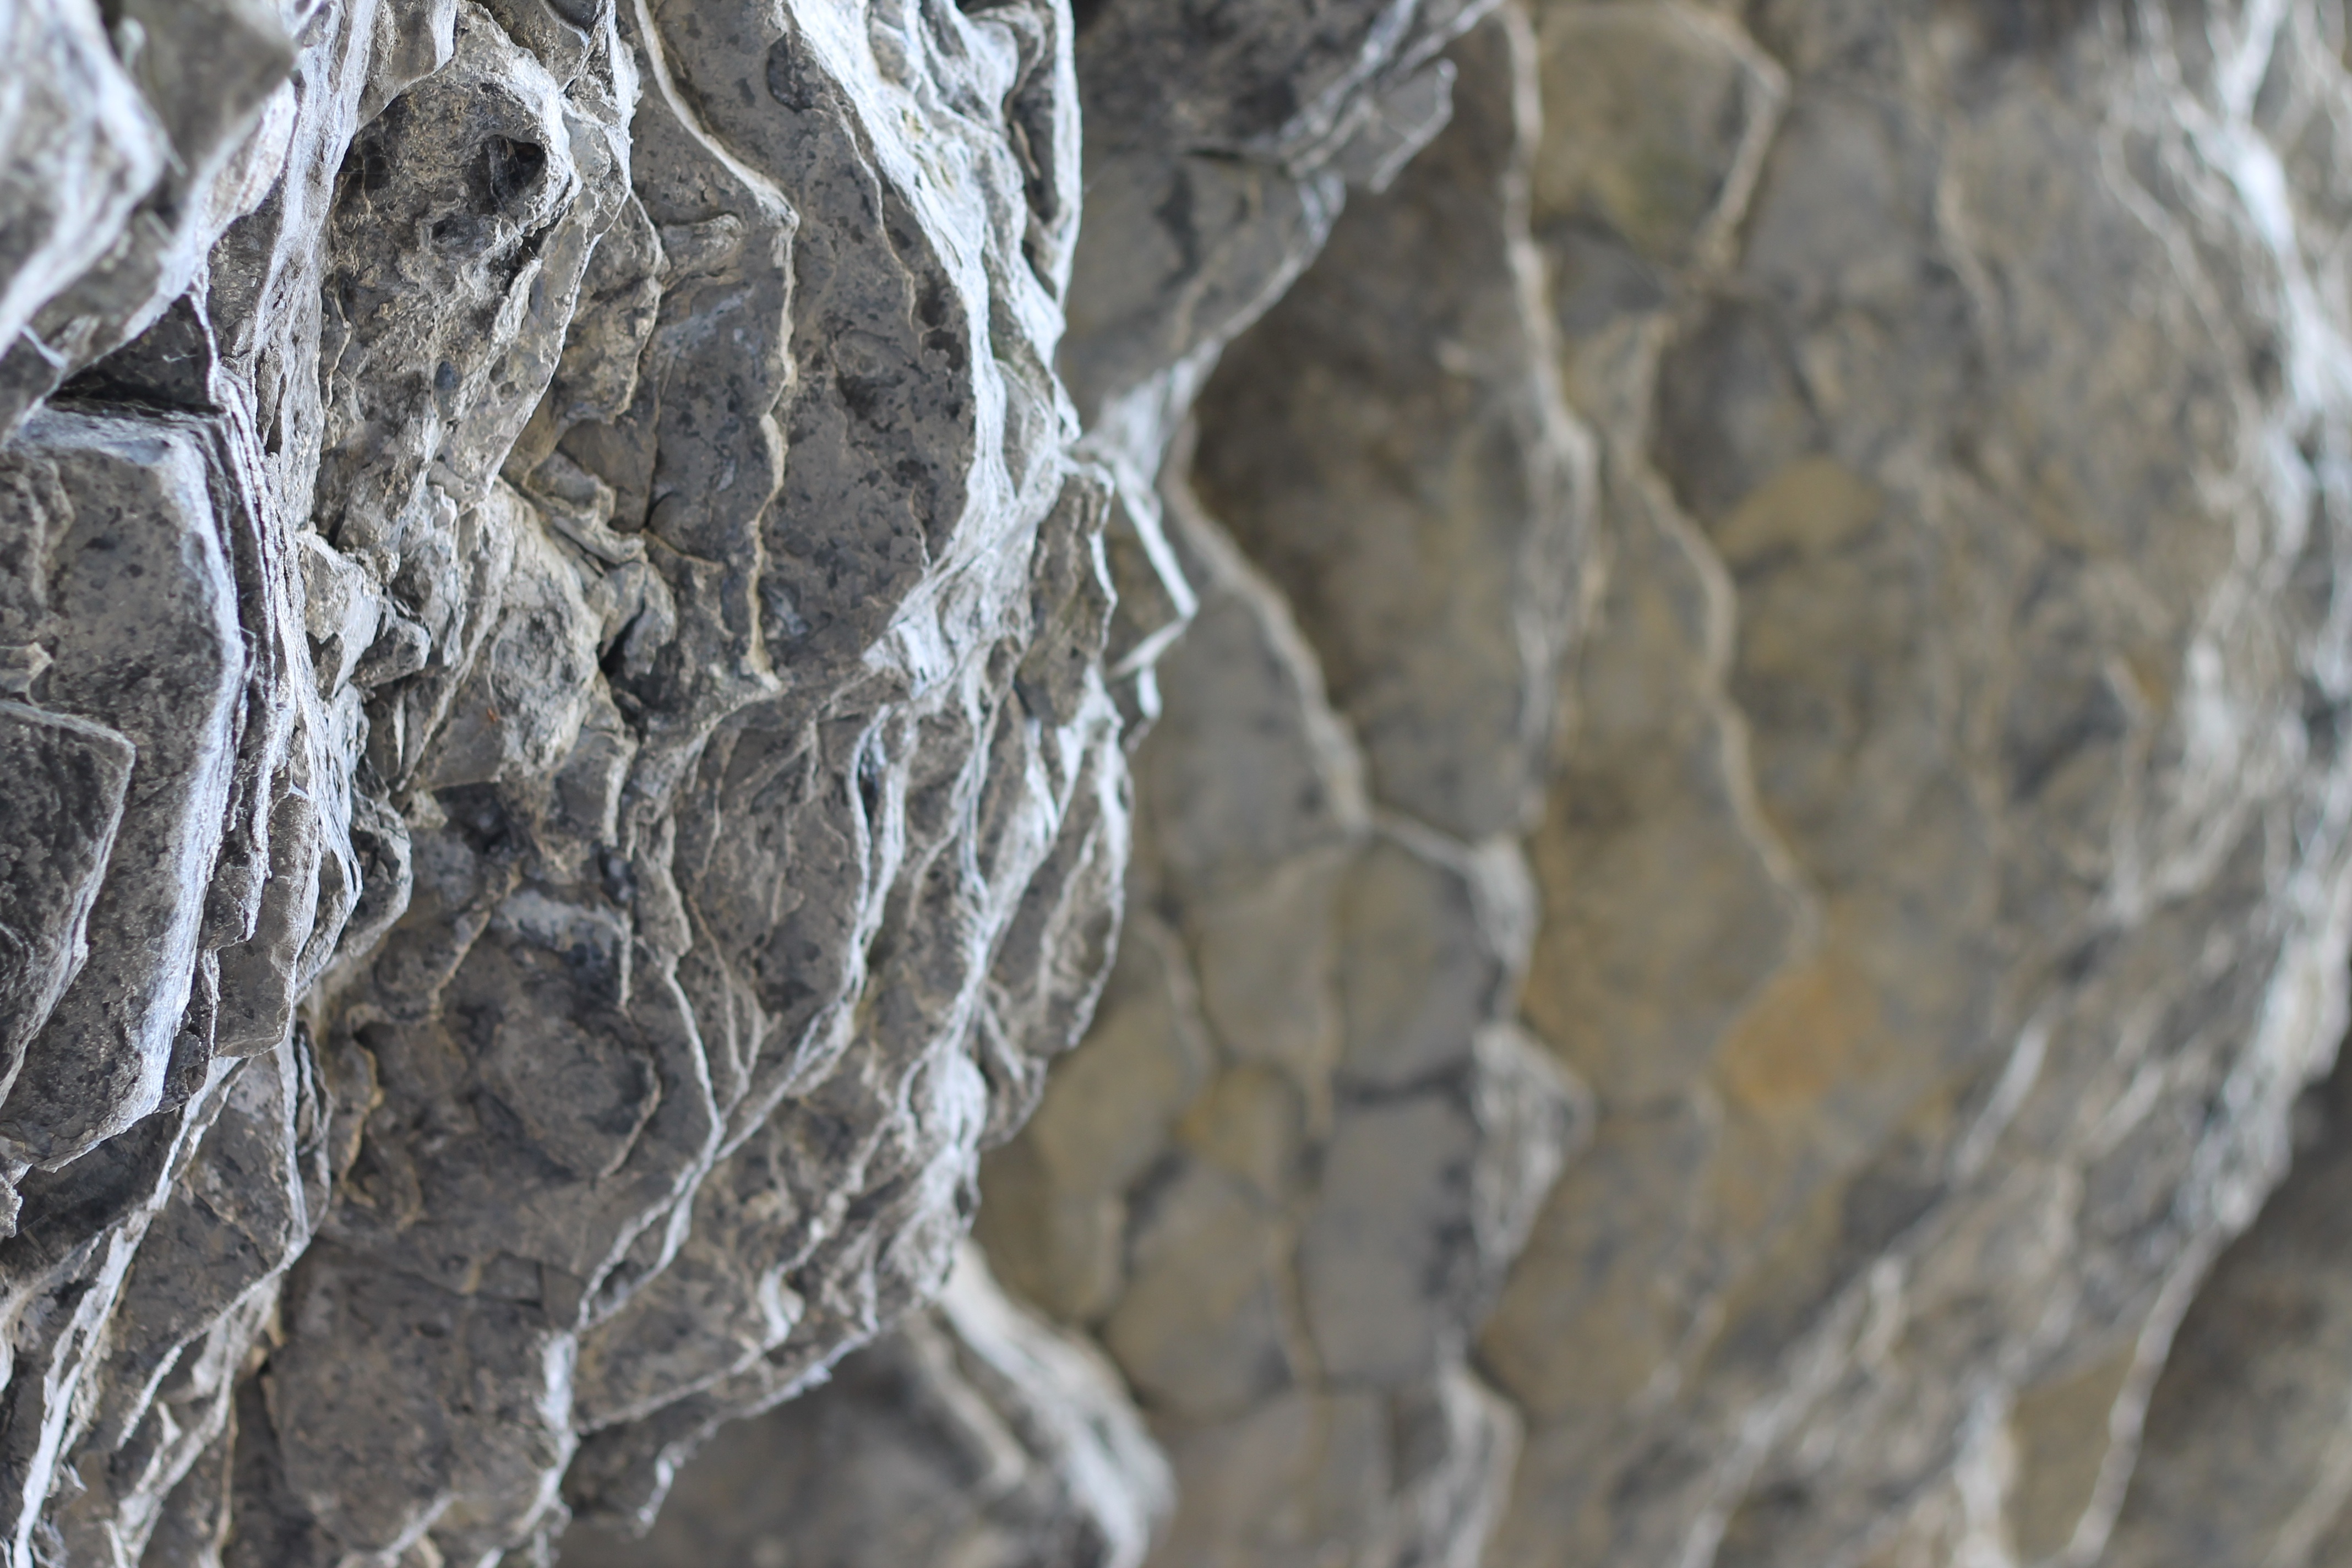
tree, nature, rock, branch, wood, texture, trunk, stone, environment, ice, soil, stone wall, material, geology, limestone, layers, mineral, layered